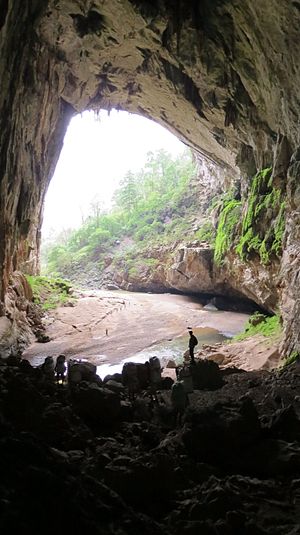
Son Doong
Indgangen til den enorme Son Doong grotte
Sơn Đoòng er en hule eller grotte i Vietnam, i nationalparken Phong Nha-Ke Bang, i provinsen Quang Binh.